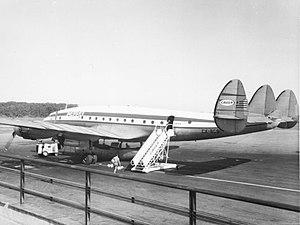
Le Lockheed L-749 Constellation était le premier Lockheed Constellation à traverser régulièrement l'Atlantique sans escale. Bien que semblable en apparence au L-649, le L-749 a une capacité de carburant plus importante, un train d'atterrissage renforcé, et, finalement, un radar météorologique.